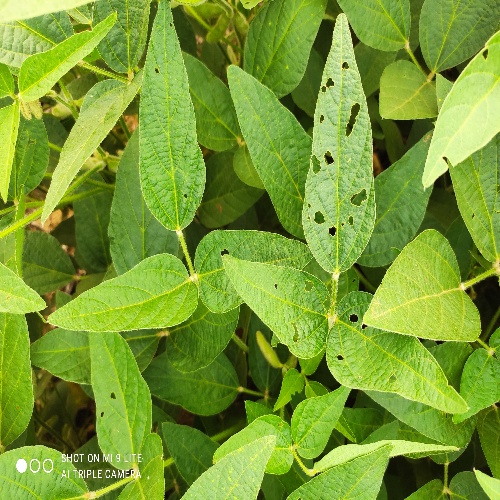
Label: Caterpillar